On-board diagnostics

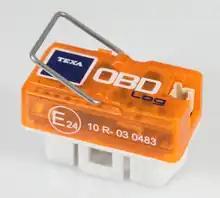
TEXA OBD log. Small data logger with the possibility to read out the data later on PC via USB.

Data loggers are designed to capture vehicle data while the vehicle is in normal operation, for later analysis.